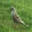
Label: bird